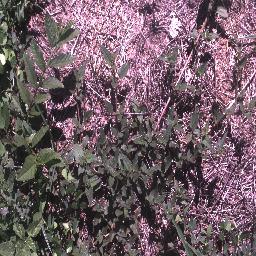
Label: negative